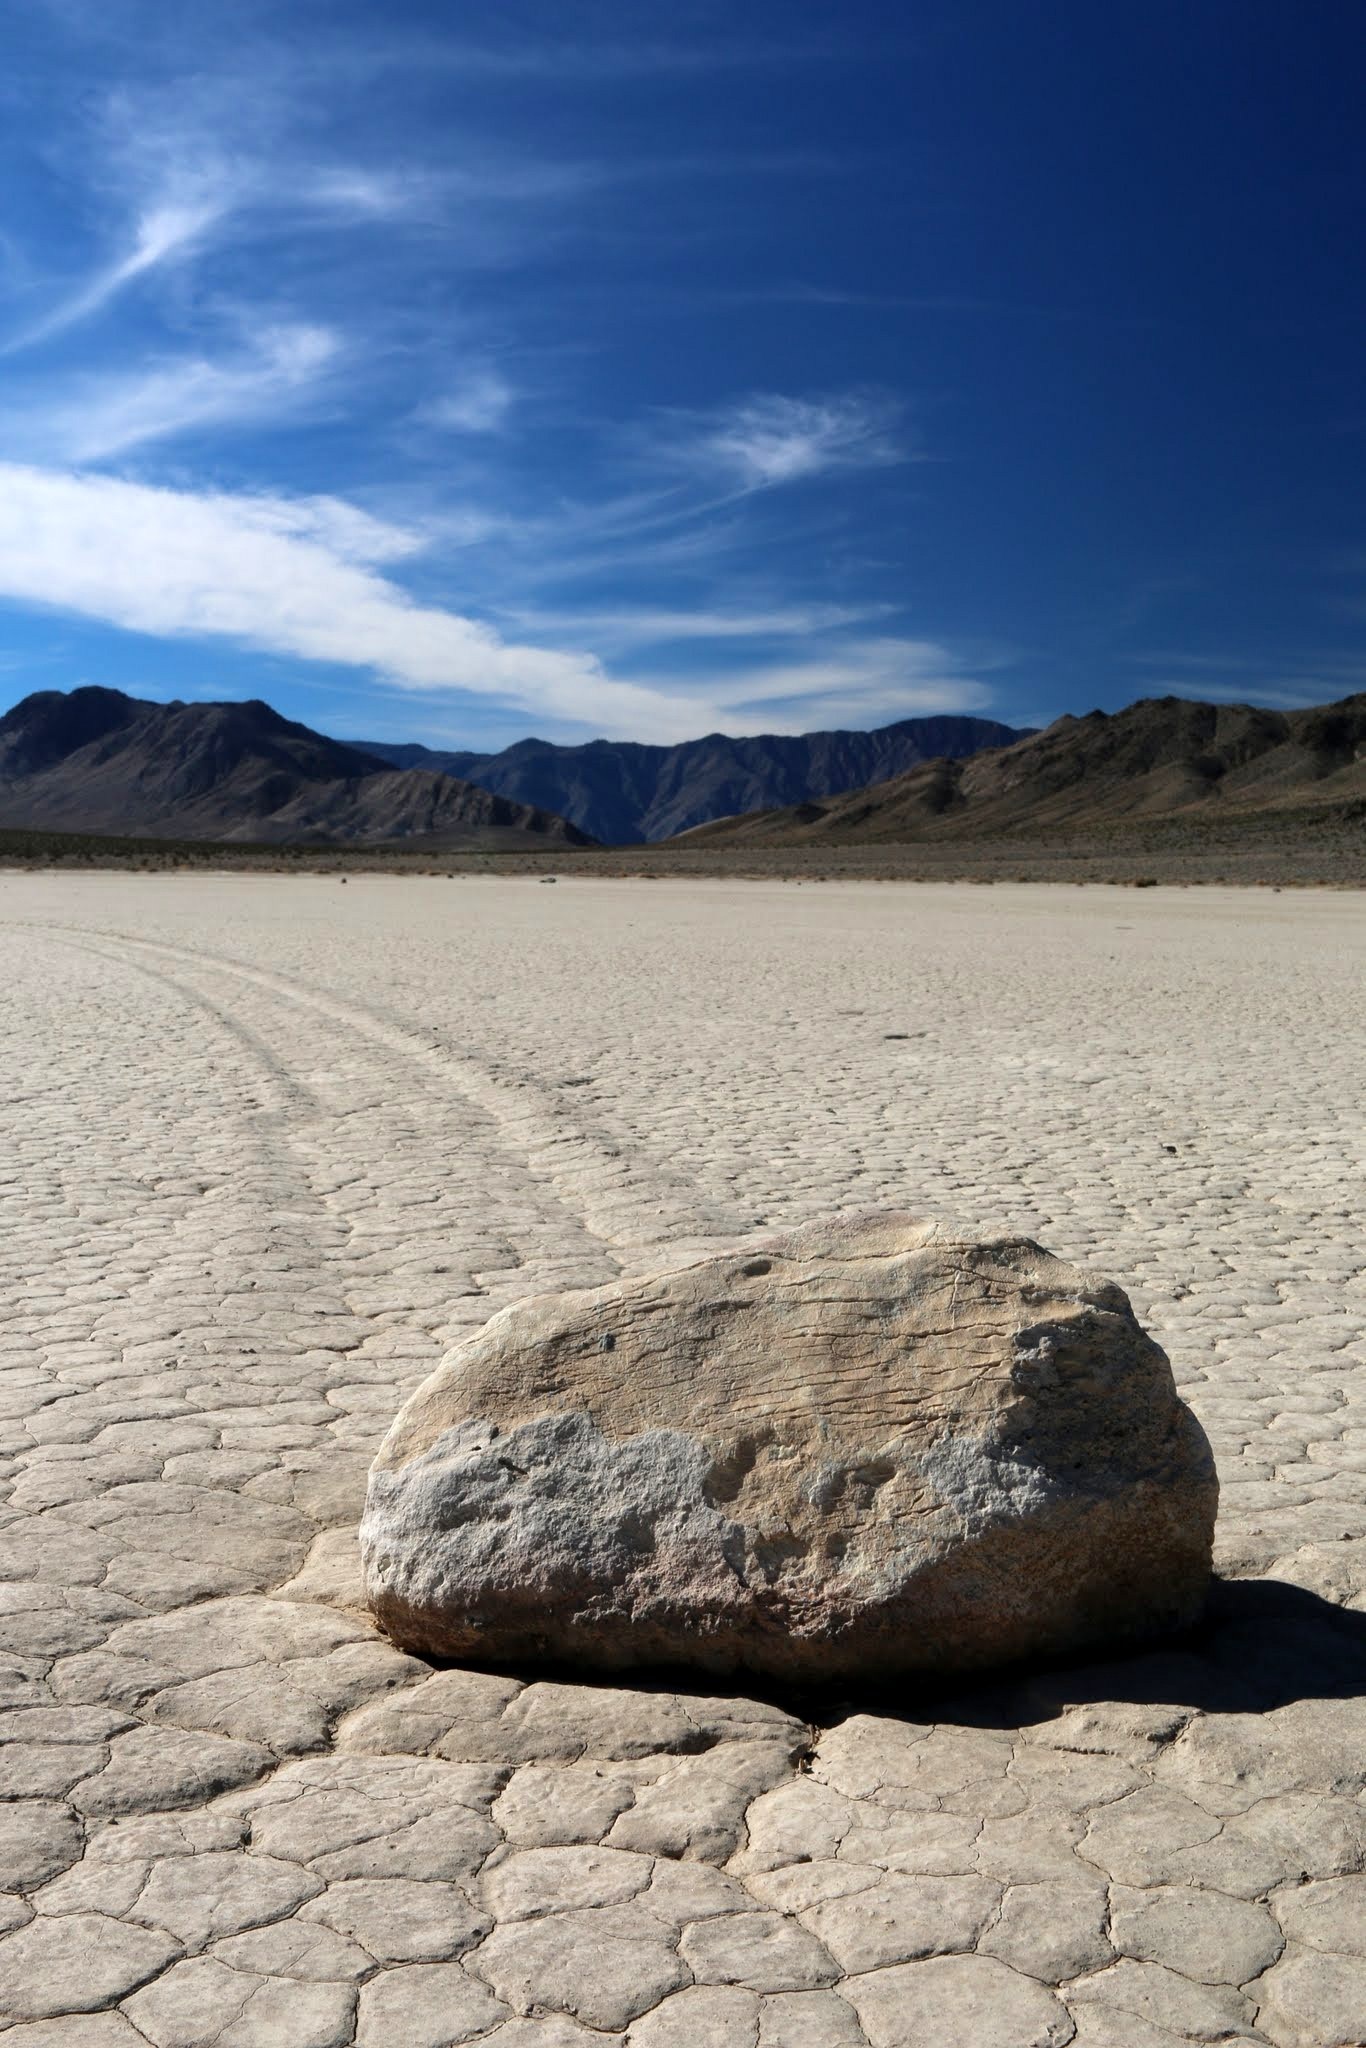
beach, landscape, sea, coast, sand, rock, ocean, horizon, mountain, desert, shore, lake, california, material, geology, badlands, plateau, habitat, wadi, death valley, landform, sliding rock, natural environment, aeolian landform